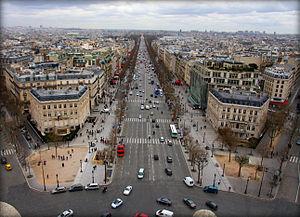
Paris, Avenue des Champs-Élysées vu de l' Arc de Triomphe.
Sept fois femme est un film à sketches américano-franco-italien réalisé par Vittorio De Sica et sorti en 1967.